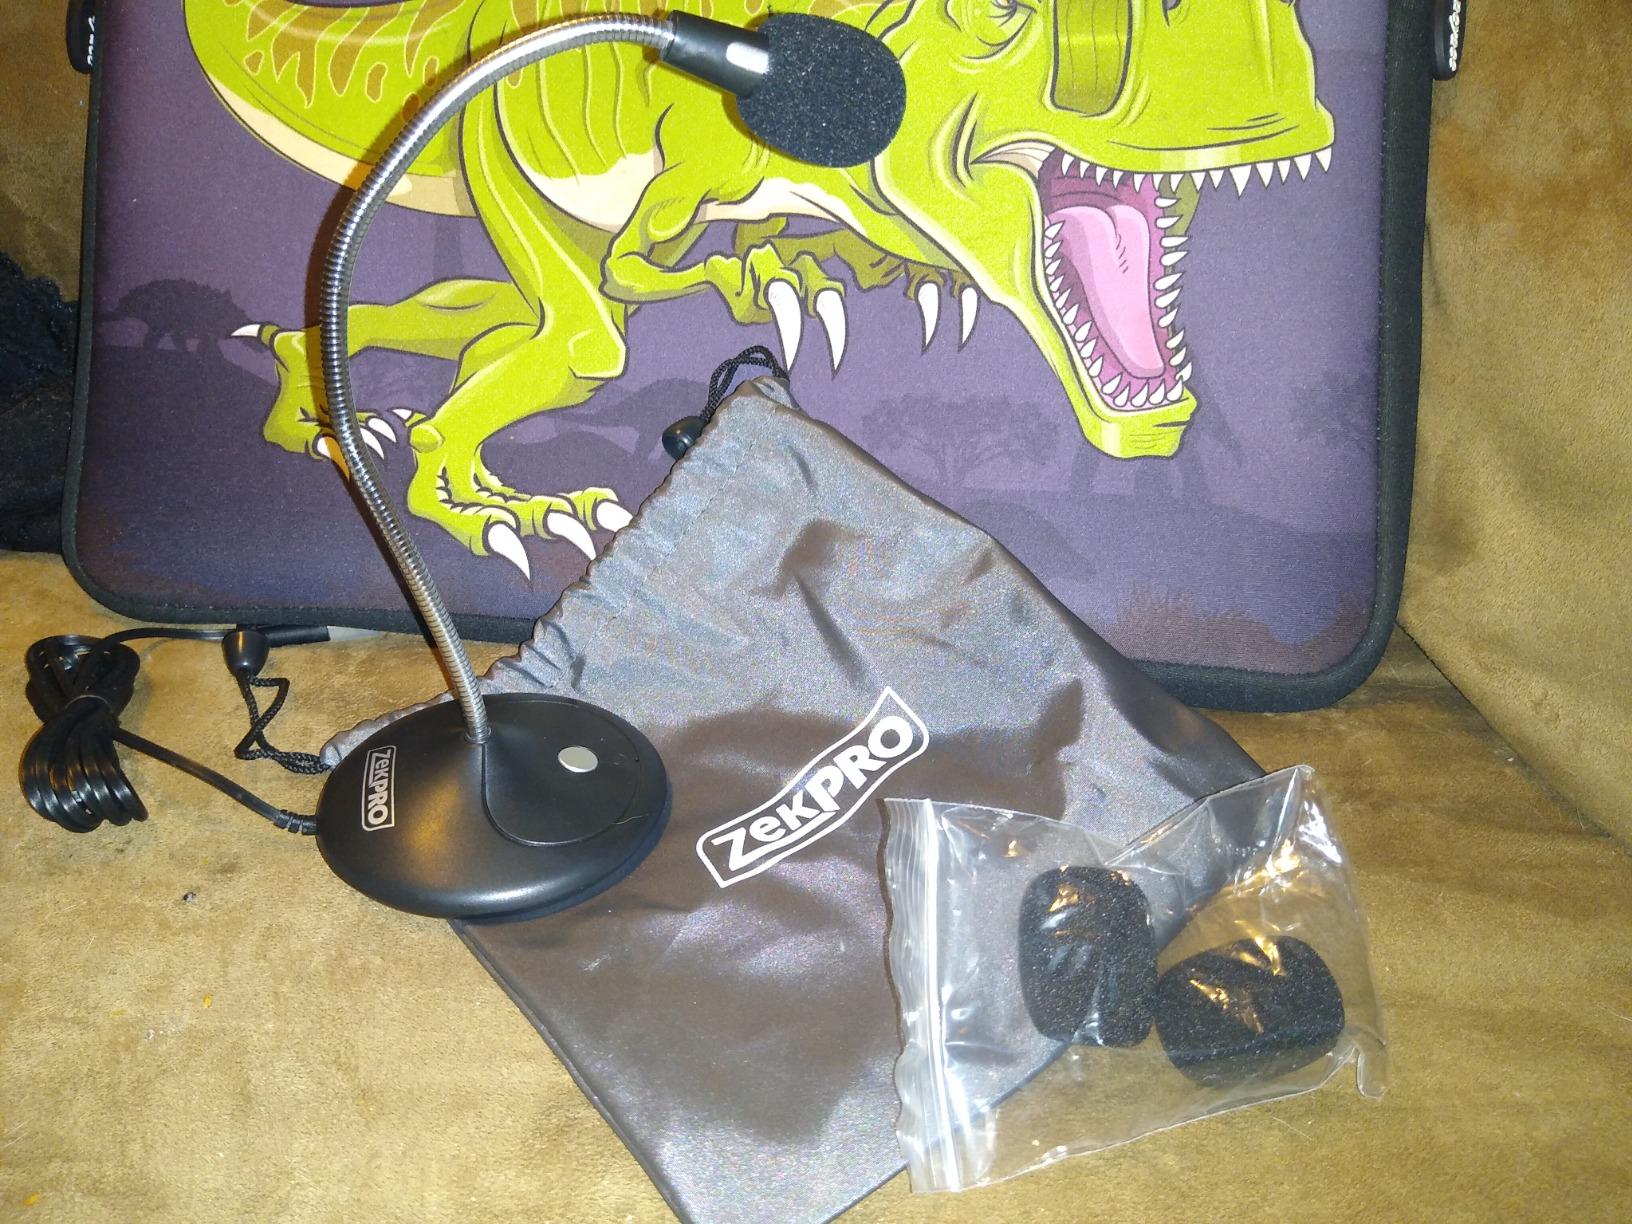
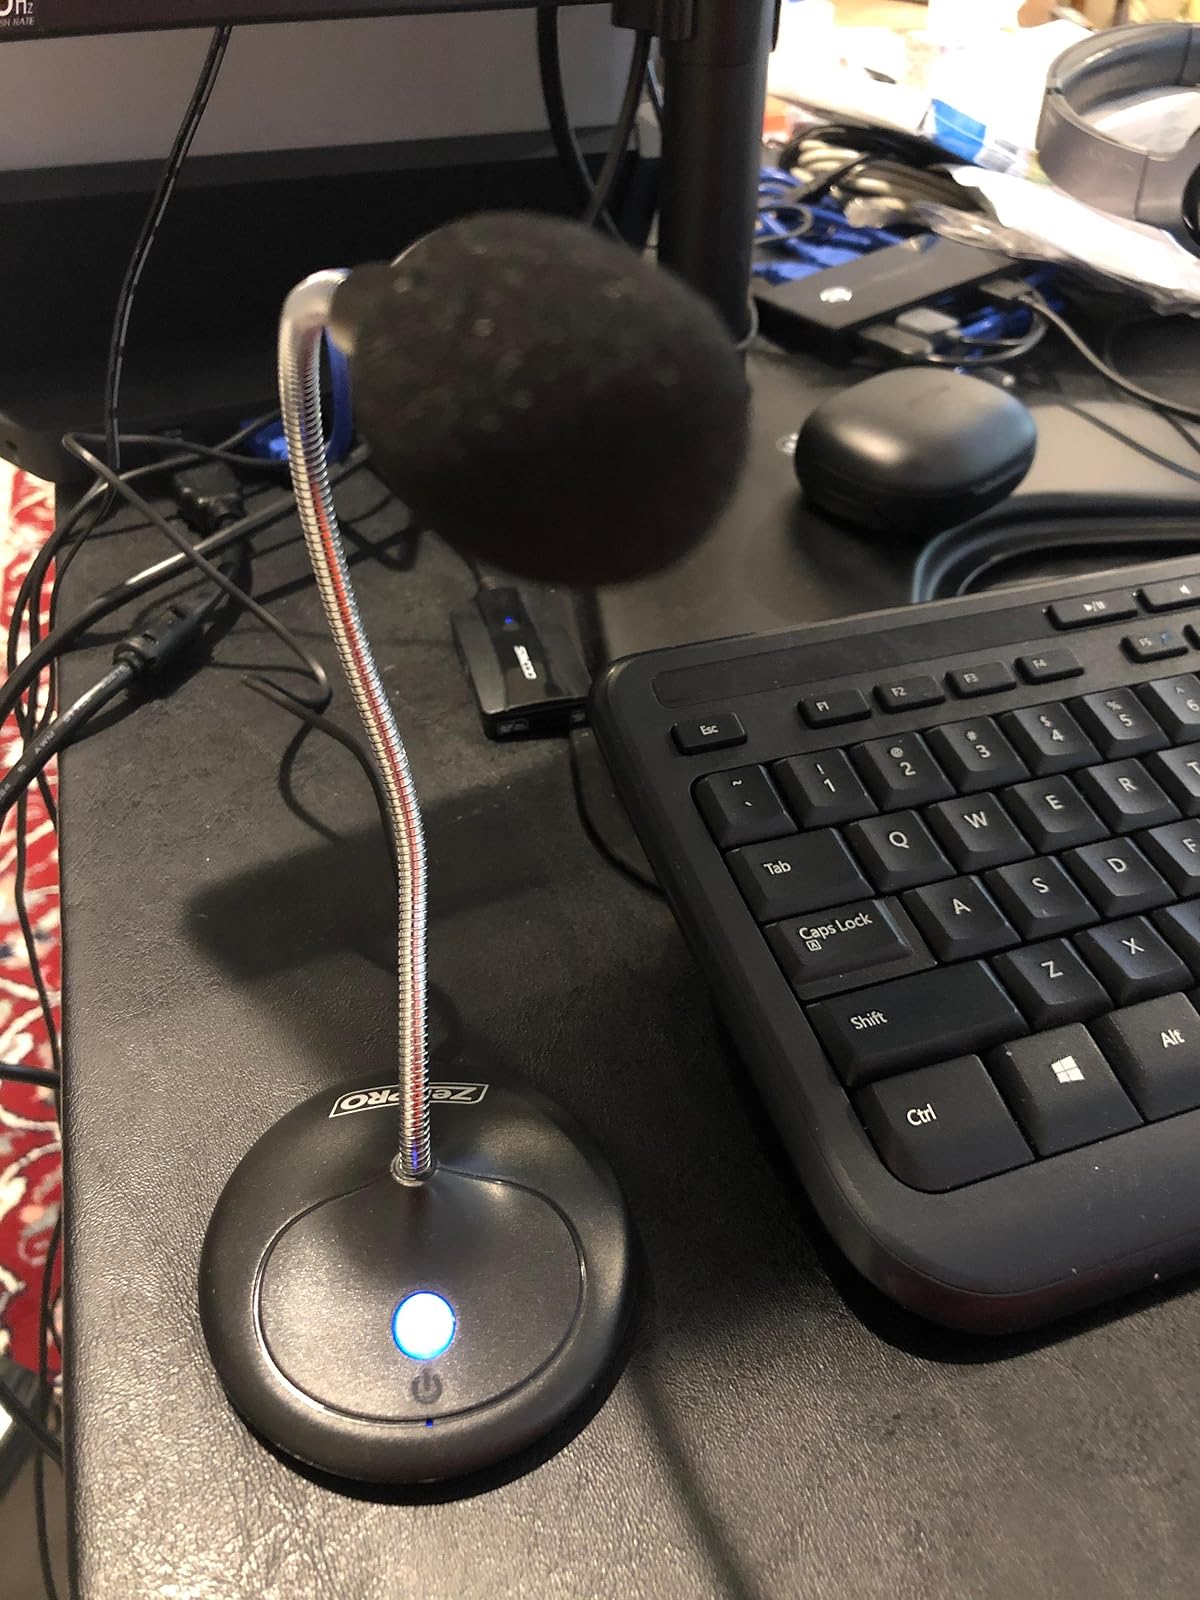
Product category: microphone
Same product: yes